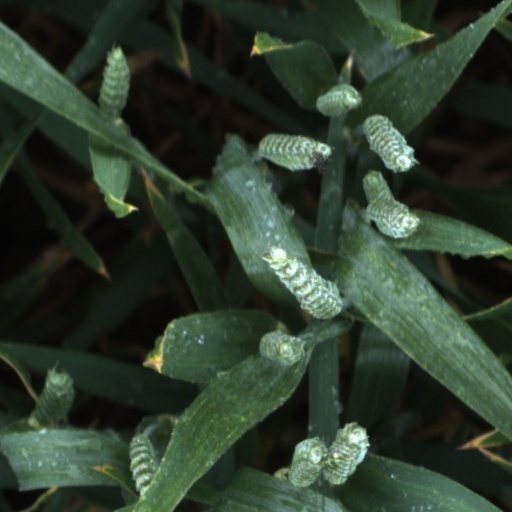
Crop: wheat